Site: brandenburg
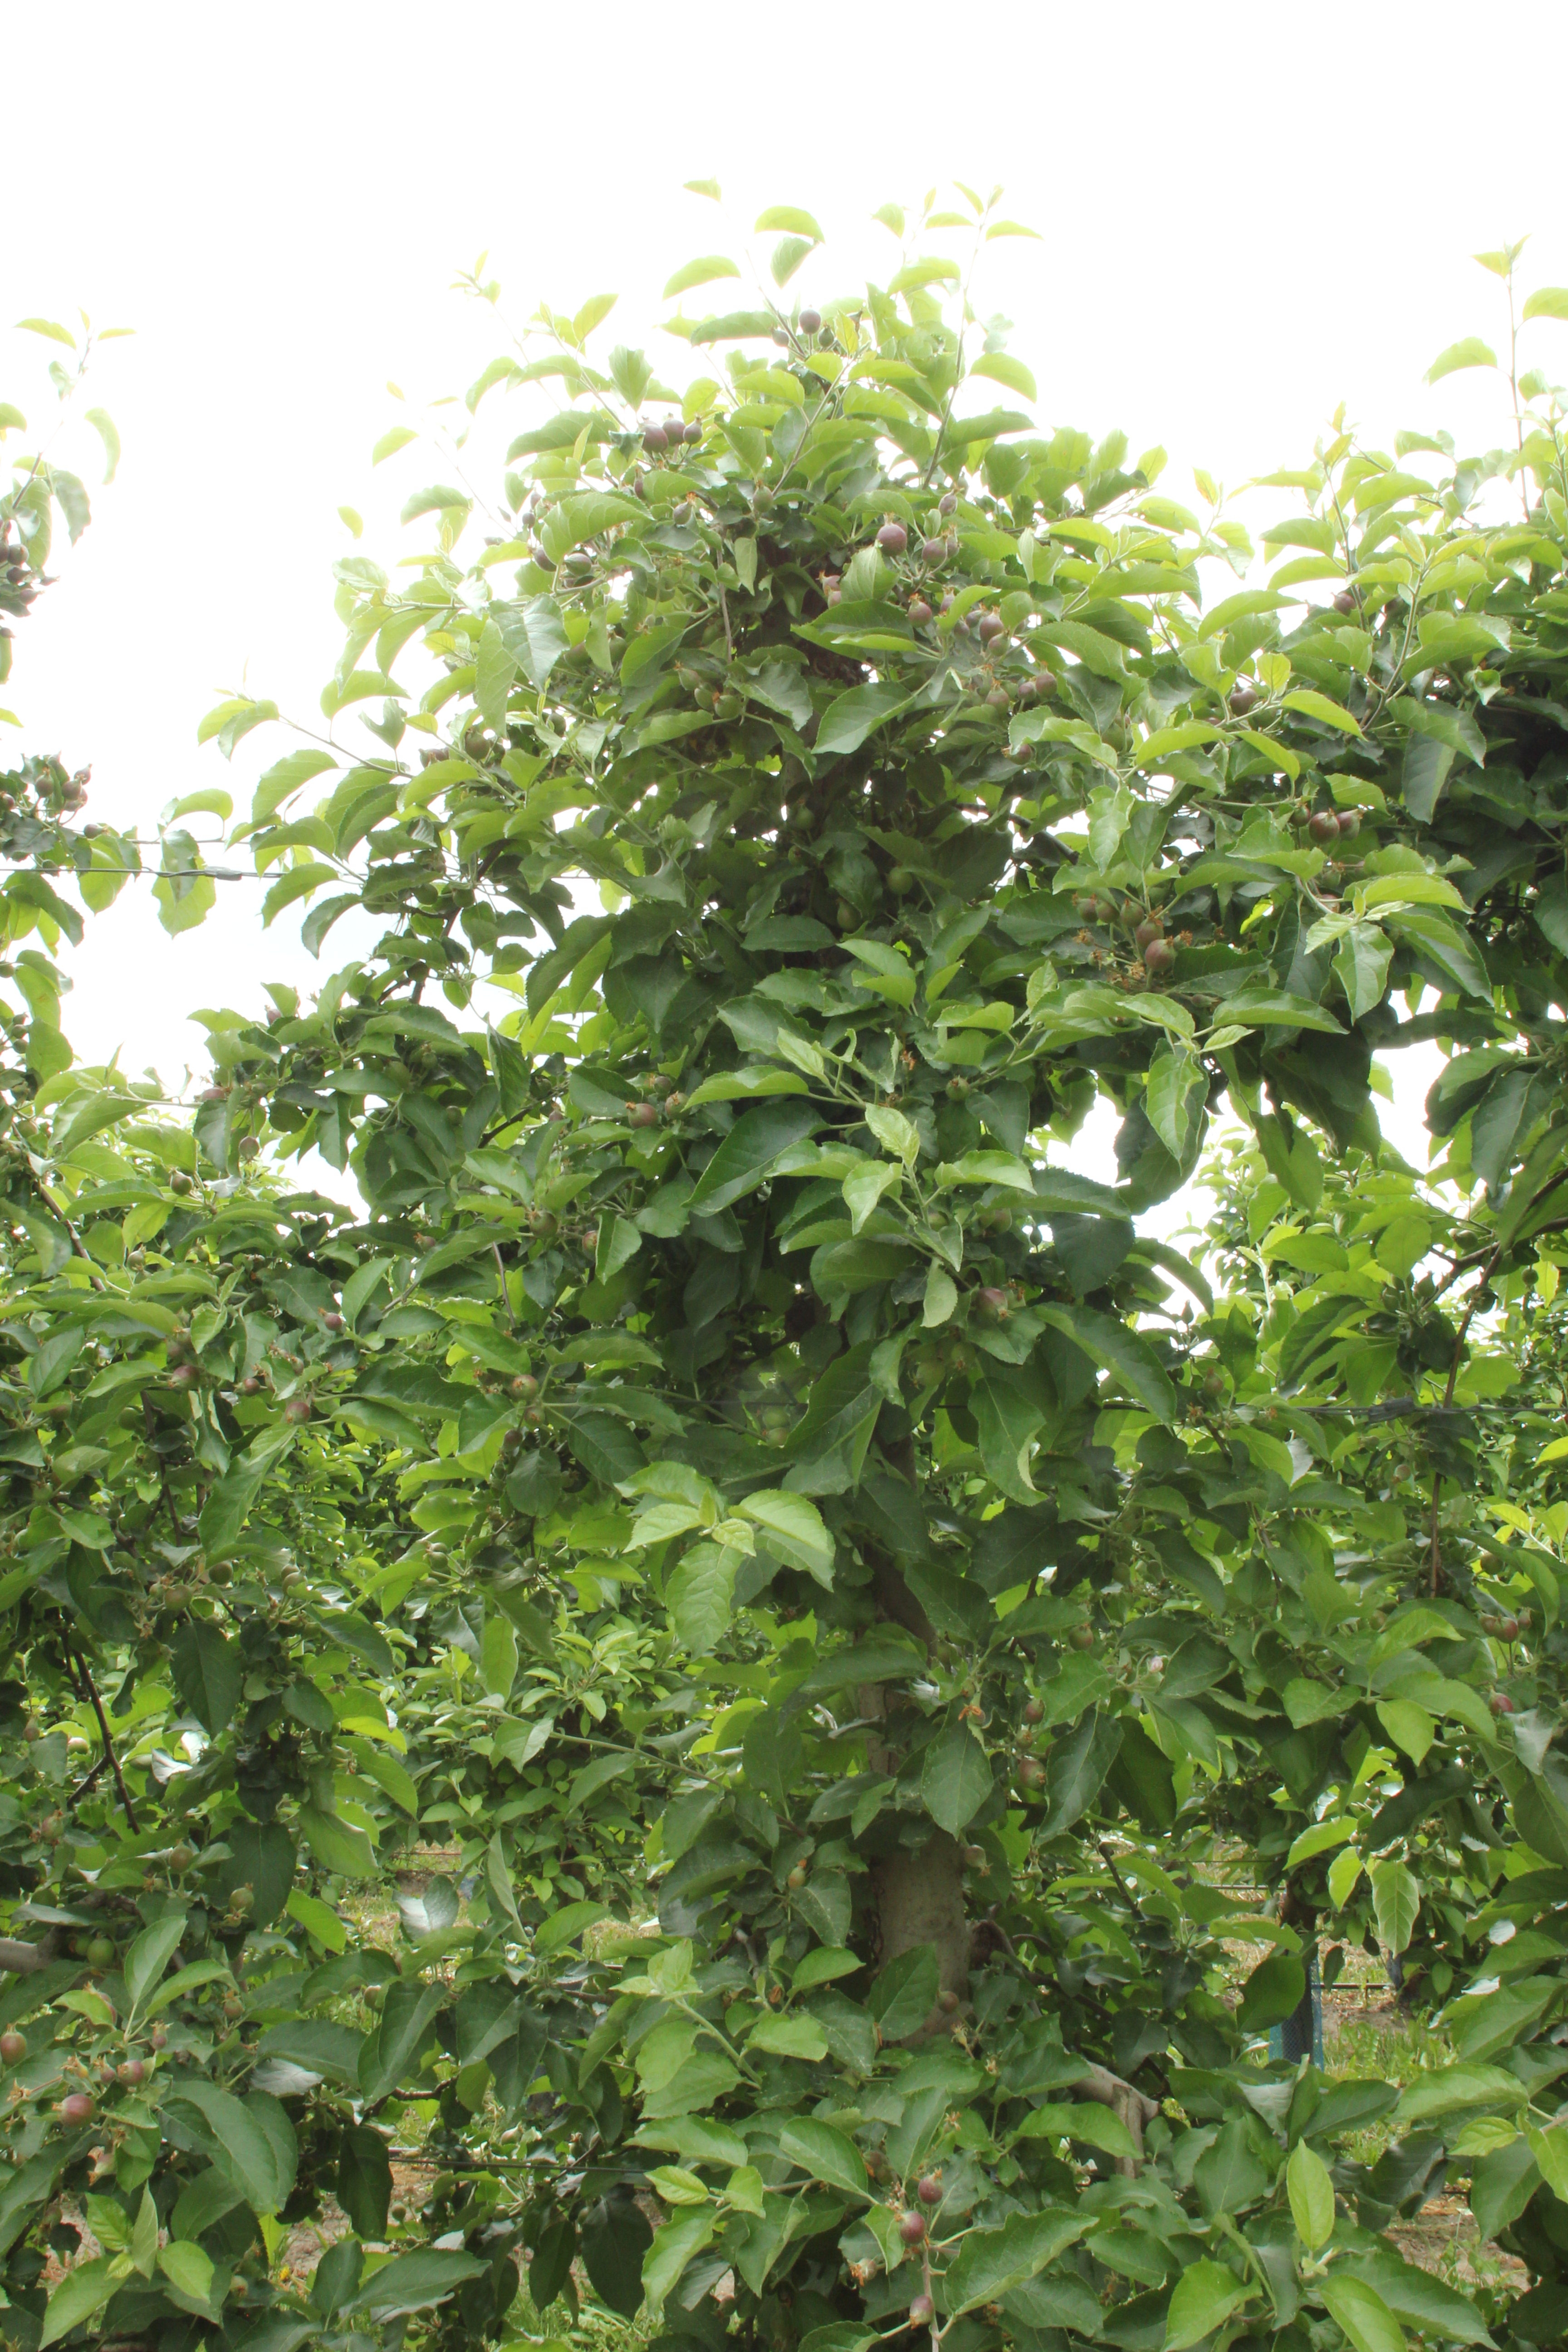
Growth stage (BBCH 72): Development of fruit